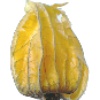
Label: physalis_with_husk